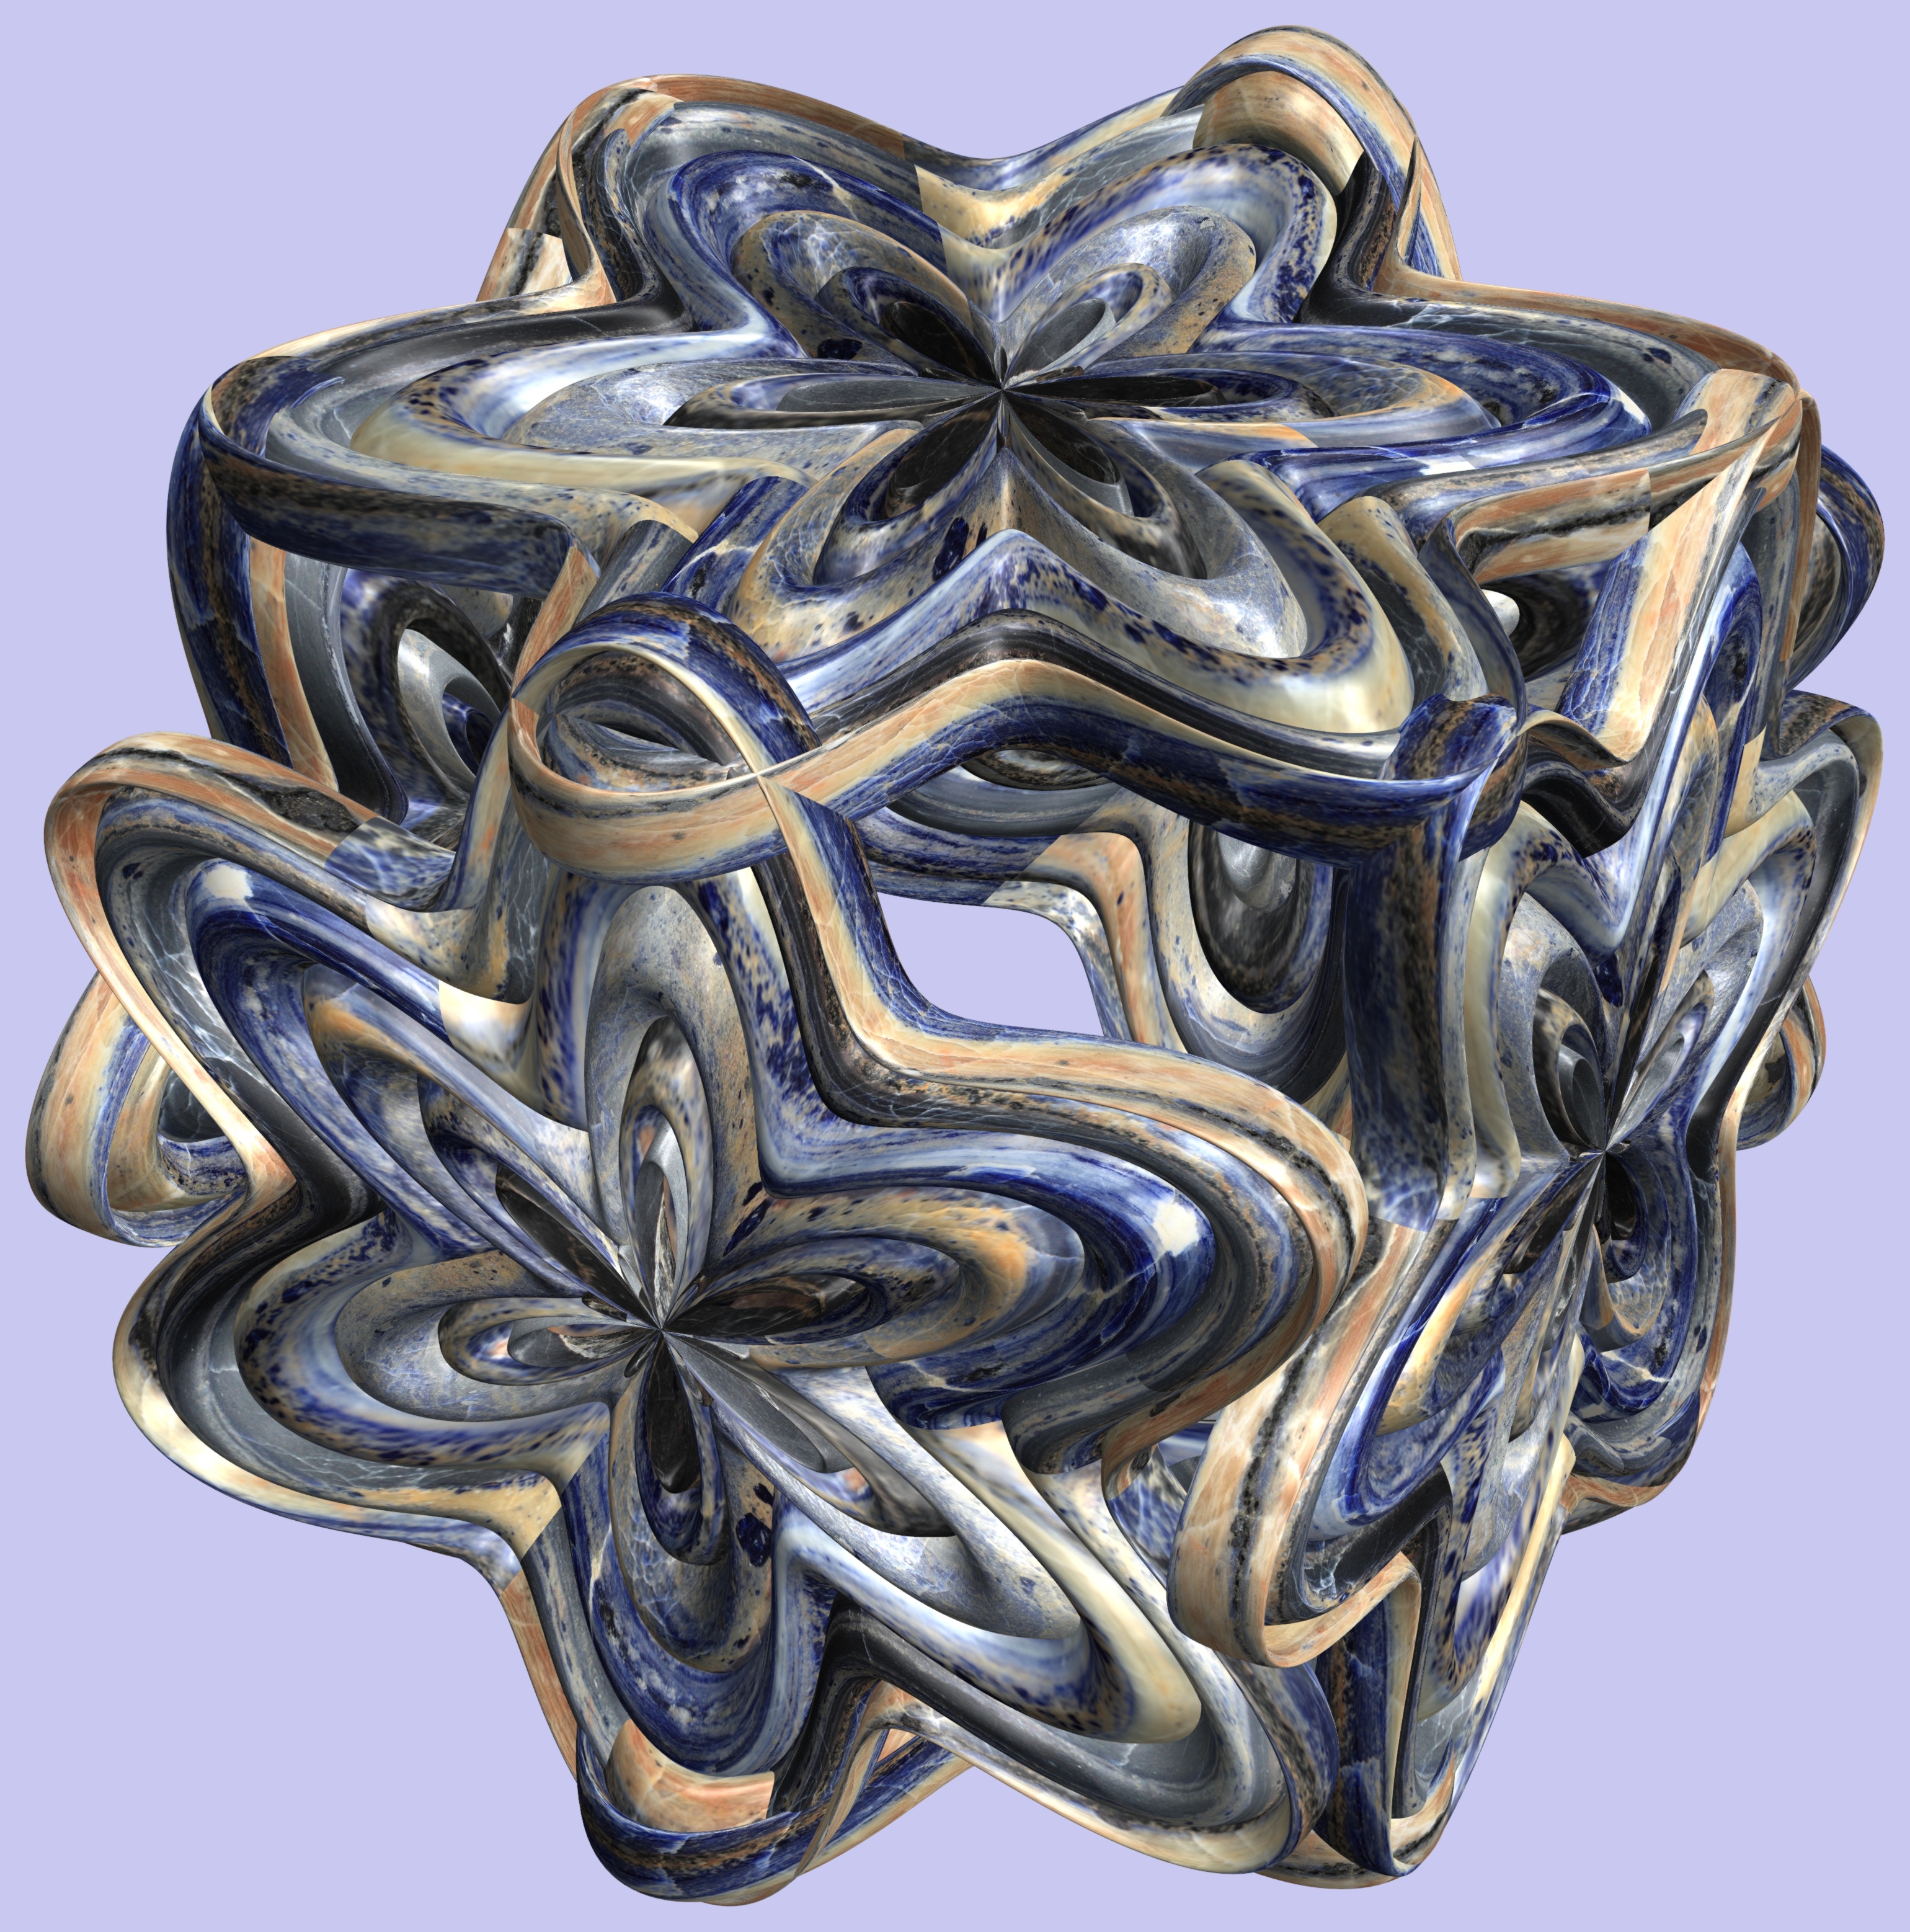
abstract, structure, texture, pattern, metal, bracelet, jewellery, design, silver, symmetry, 3d, graphic, torus, mathematica, cg, parametricplot3d, code, program, algorithm, mapping, fashion accessory